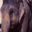
Label: elephant